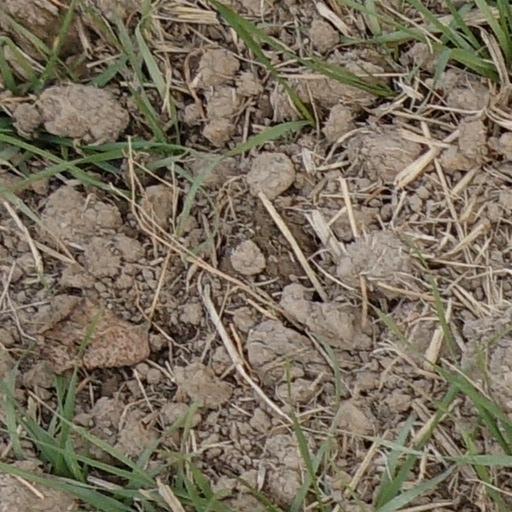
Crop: wheat